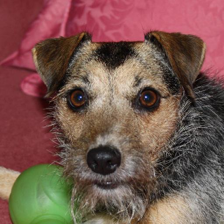
Label: animals